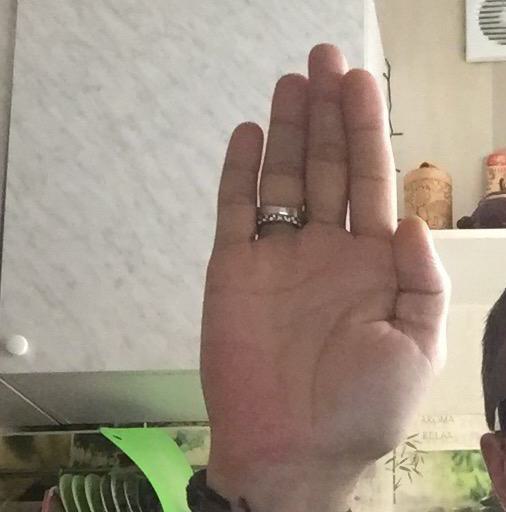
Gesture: stop